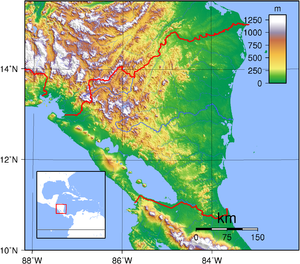
Nicaragua / Geografi
Nicaraguas topografi.
Nicaragua, officielt Republikken Nicaragua, er et land i Mellemamerika. Republikken er arealmæssigt det største land i Mellemamerika, men har også den laveste befolkningstæthed. Mod nord deler Nicaragua grænse med Honduras og mod syd med Costa Rica. Mod vest ligger Stillehavet, og mod øst ligger Det caribiske Hav. Landets navn er en kombination af Nicarao, som var den største indianerstamme ved spaniernes ankomst, og det spanske ord agua, som betyder vand, idet der refereres til de to store søer i landets vestlige del, Managua-søen og Nicaragua-søen.